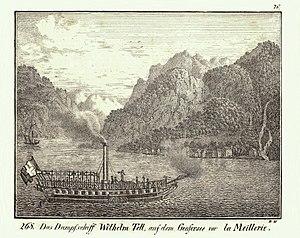
Gravure montrant le Guillaume Tell devant Meillerie. Collection ""JCD""."
Le Guillaume Tell est le premier bateau à vapeur de Suisse, lancé sur le Léman en 1823.